Jameis Winston

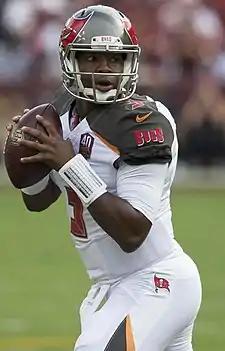
Winston in his rookie season.

The Tampa Bay Buccaneers took Winston first overall in the 2015 NFL draft. On May 1, 2015, Winston signed a four-year, $23.35 million contract with the Buccaneers, with a $16.7 million signing bonus. The contract prevented him from playing any other sport than football.